Scylding

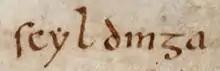
A mention of Scyldings in the "Beowulf" in the genitive plural

The Scyldings (OE Scyldingas) or Skjǫldungs (ON Skjǫldungar), both meaning "descendants of Scyld/Skjǫldr", were, according to legends, a clan or dynasty of Danish kings, that in its time conquered and ruled Denmark and Sweden together with part of England, Ireland and North Germany. The name is explained in many texts, such as Friedrich Christoph Dahlmann's 'Research on the Field of History', by the descent of this family from an eponymous king Scyld, but the title is sometimes applied to rulers who purportedly reigned before him, and the supposed king may be an invention to explain the name. There was once a Norse saga on the dynasty, the "Skjöldunga saga", but it survives only in a Latin summary by Arngrímur Jónsson.